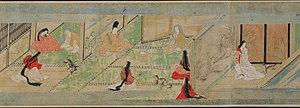
Nezumi soshi emaki, H. 16.7 x L. 431 cm, attribué à Tosa Mitsunobu (actif 1469-1522). Harvard Art Museums. N° 1985.445. Vue 11.
Ko-e, traduisible par « rouleau miniature », désigne en japonais la peinture narrative sur rouleau de papier miniature. De forme, le ko-e est similaire à l’emaki, mais les rouleaux, supports des calligraphies et peintures, arborent une hauteur moitié moindre, environ de 10 à 18 centimètres seulement. Généralement, un ko-e ne comprend qu’un rouleau contenant en moyenne trois ou quatre sections peintes et calligraphiées. Idéale pour les amateurs, cette réduction de l’espace conduit également les peintres à faire émerger une catégorie distincte de l’emaki par la nécessité d’adapter les compositions à la hauteur.